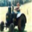
Label: tractor